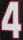
Number: 4